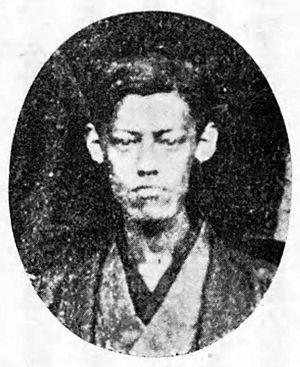
Makino Tadakuni est un daimyo de la fin de l'époque d'Edo, qui dirige le domaine de Nagaoka. Fils de Matsudaira Munehide, il est adopté comme héritier par Makino Tadayuki.